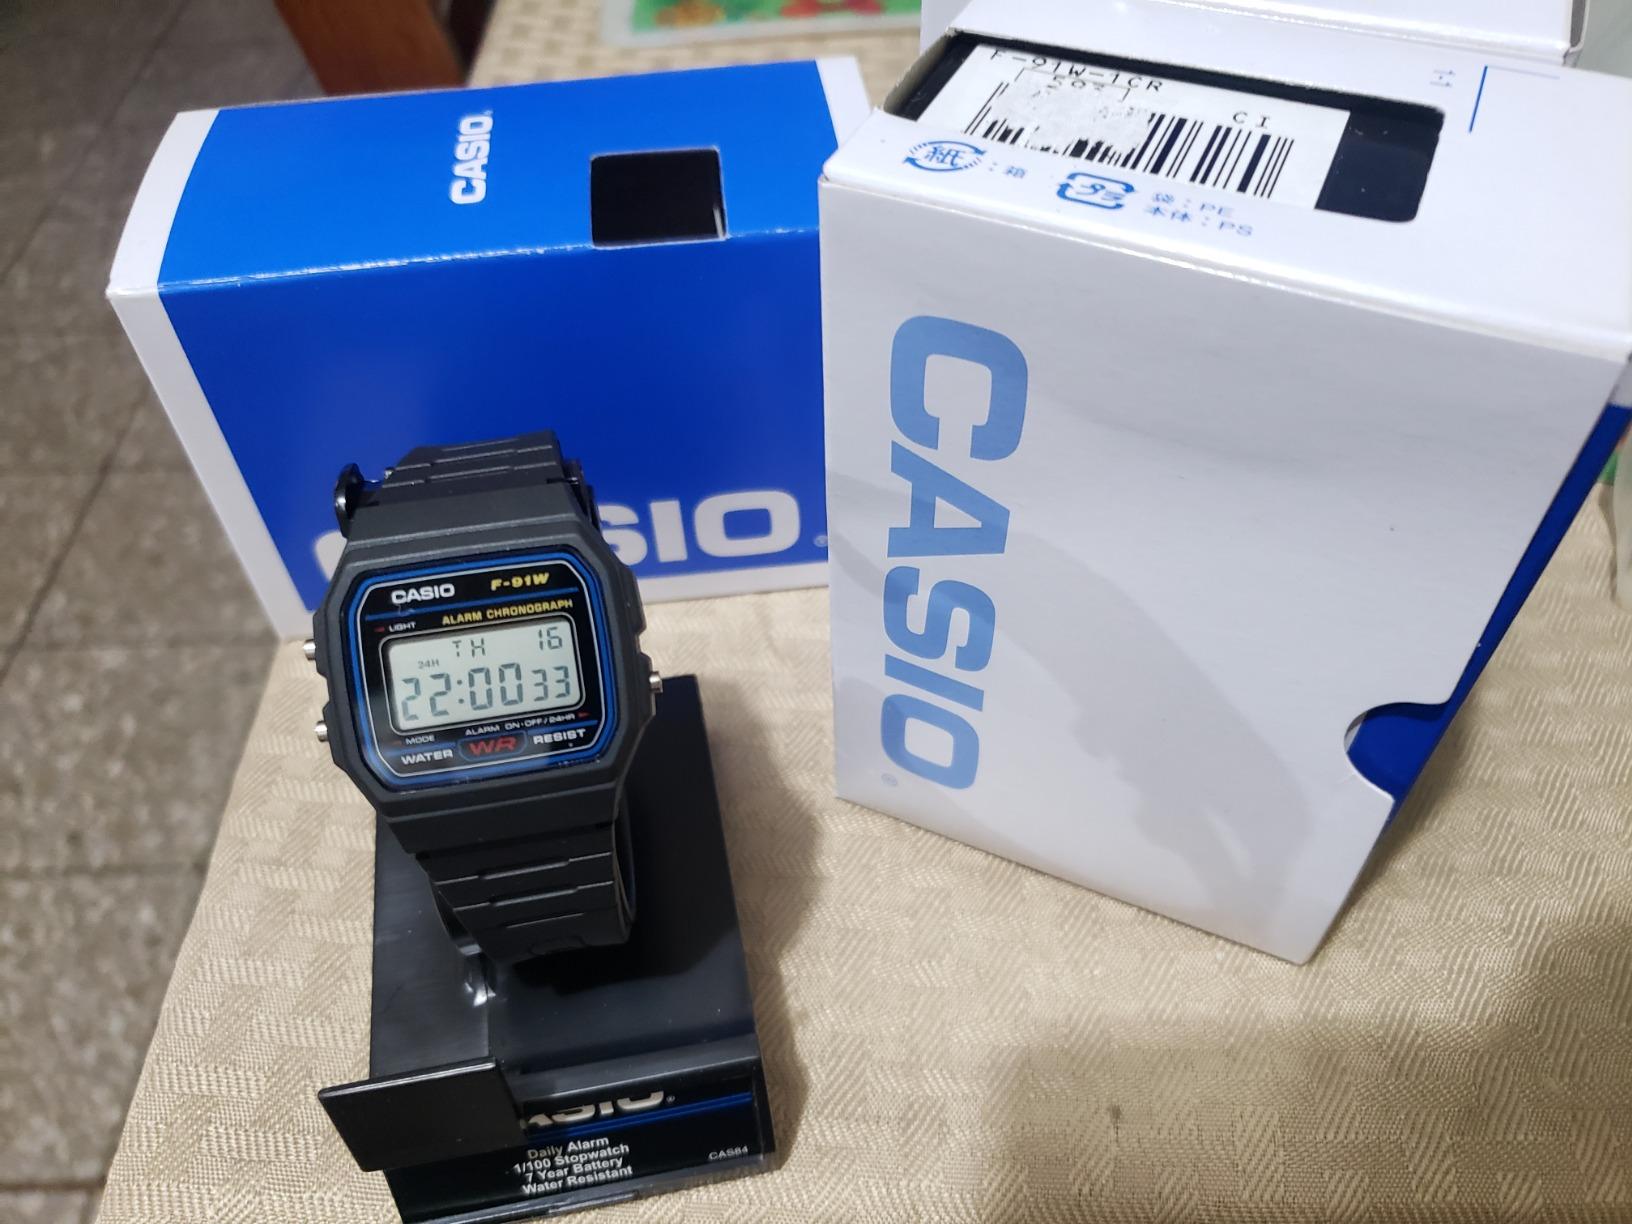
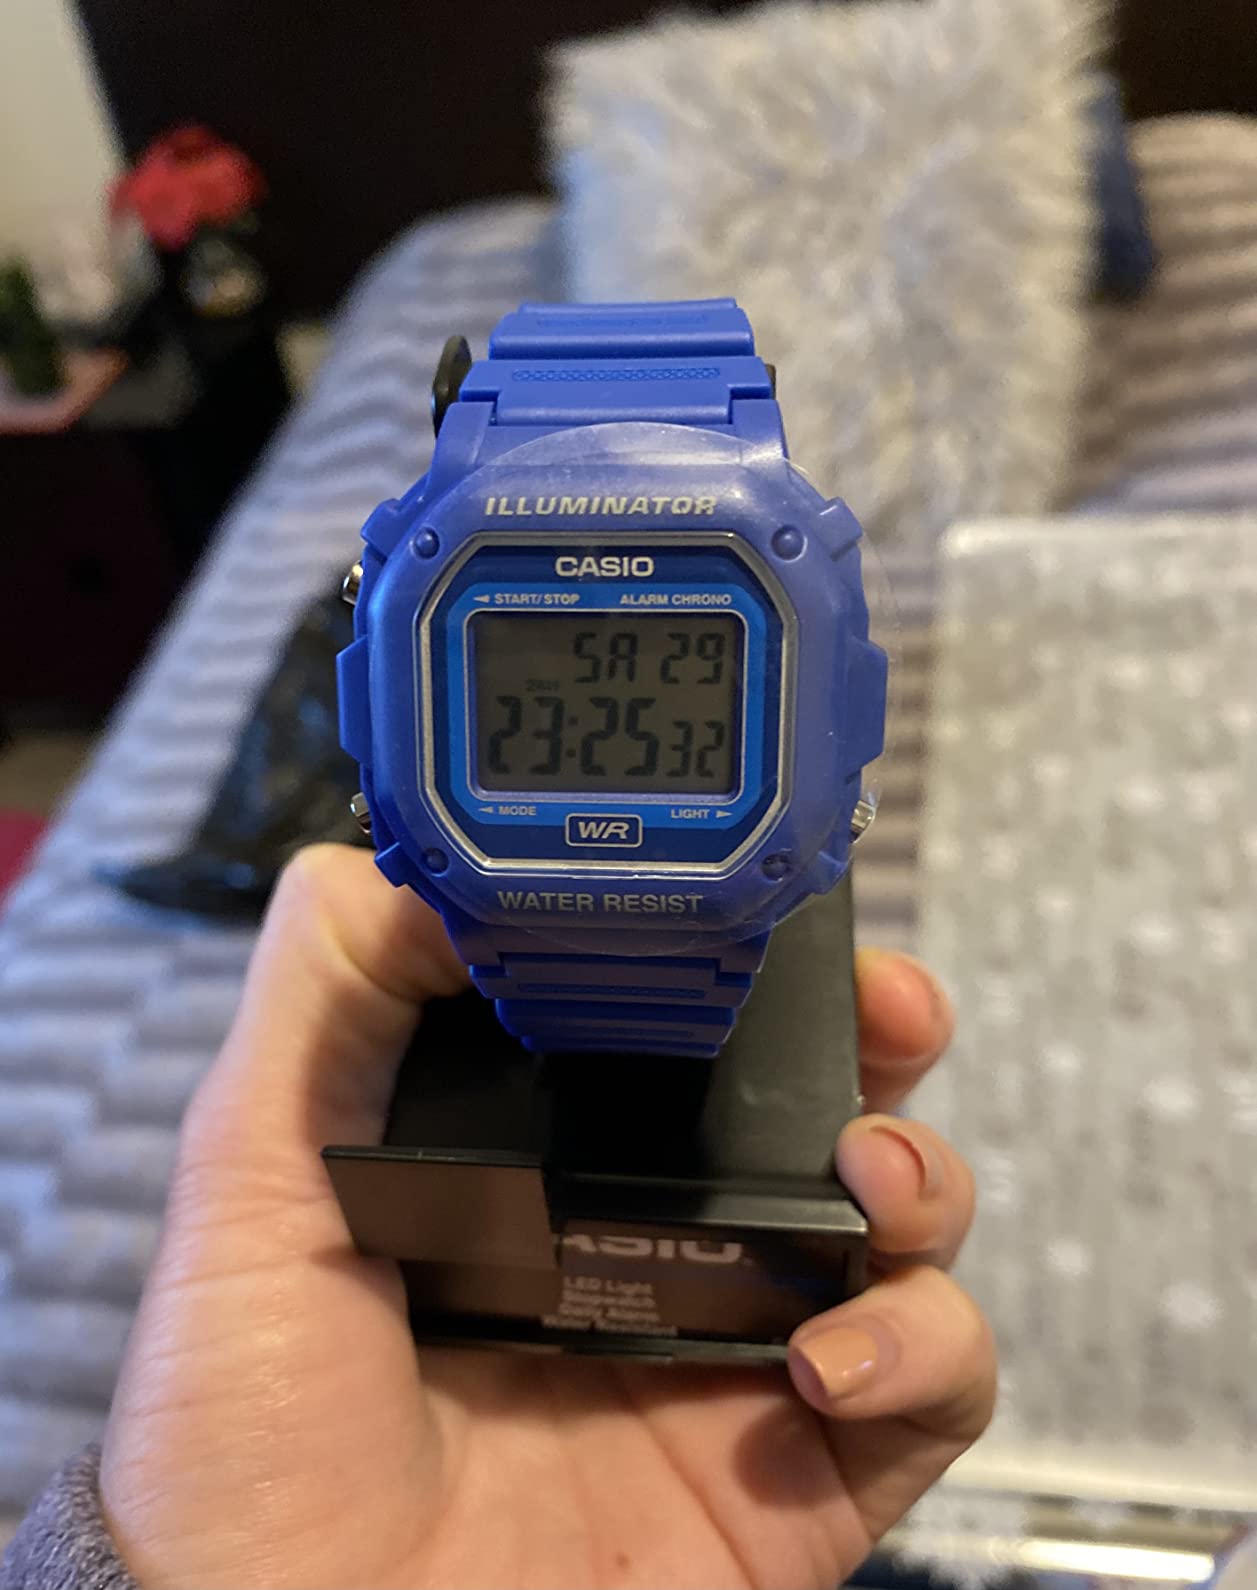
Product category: accessories_watch
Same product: no